Tetris (Game Boy video game)

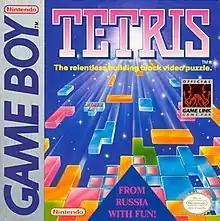
North American box art

is a 1989 puzzle video game developed and published by Nintendo for the Game Boy. It is a portable version of Alexey Pajitnov's original "Tetris" and it was bundled with the North American and European releases of the Game Boy itself. It is the first game to have been compatible with the Game Link Cable, a pack-in accessory that allows two Game Boy consoles to link for multiplayer purposes. A remaster, Tetris DX, was released on the Game Boy Color in 1998. It was released for the Nintendo 3DS' Virtual Console in December 2011 without multiplayer functionality. The game was released on the Nintendo Classics service in February 2023.